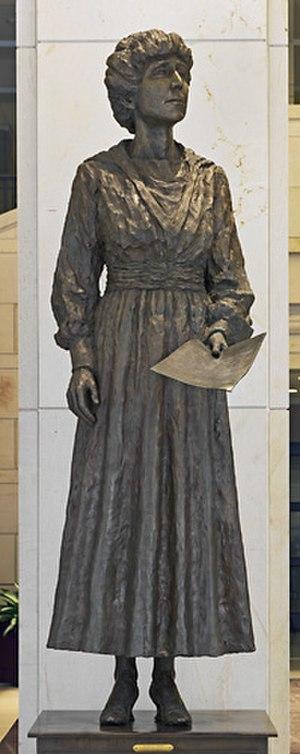
Jeannette Rankin fut la première femme élue à la Chambre des représentants américaine, où elle siégea de 1917 à 1919 et de 1941 à 1943, pour l’État du Montana, comme membre du Parti républicain.
Le National Statuary Hall Collection des États-Unis d'Amérique est une collection de statues données individuellement par chacun des 50 États dans le but d'honorer deux de leurs plus honorables citoyens. Initialement située dans le Old Hall de la Chambre des représentants, une partie de la collection fut étendue autour du Capitole des États-Unis.